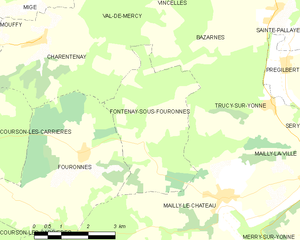
Carte des communes françaises Fontenay-sous-Fouronnes